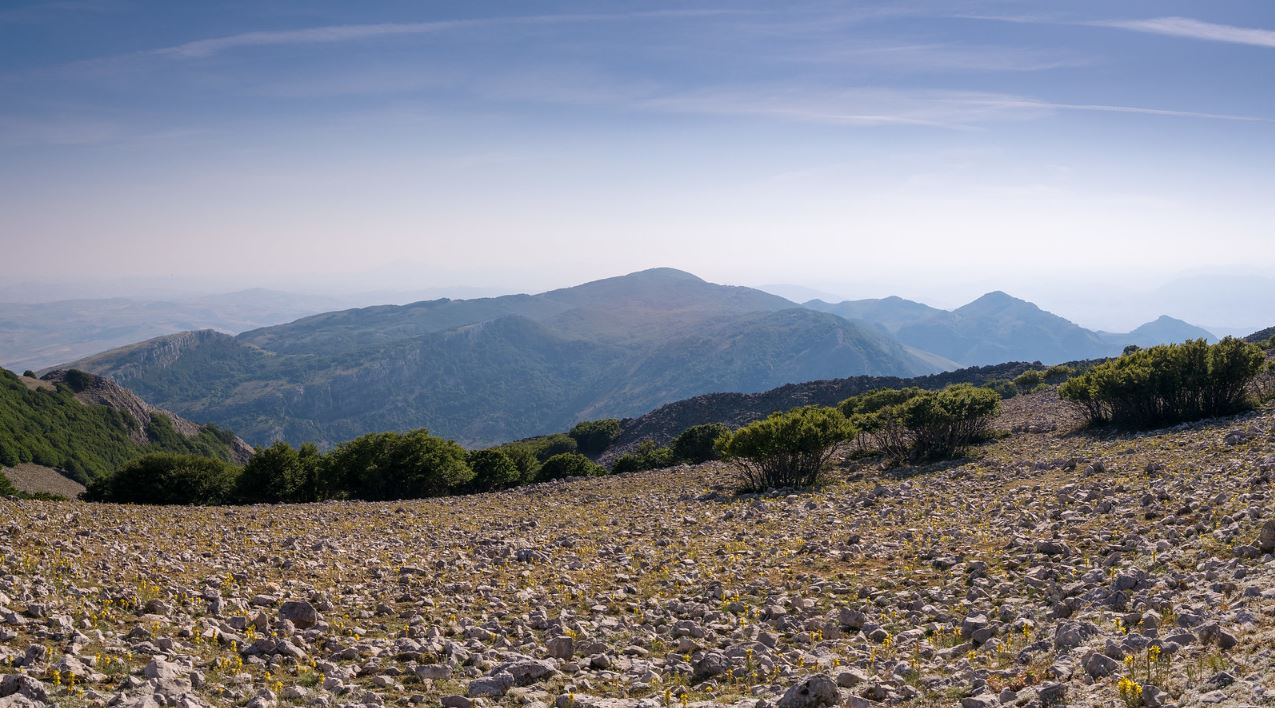
Fire: no
Smoke: no